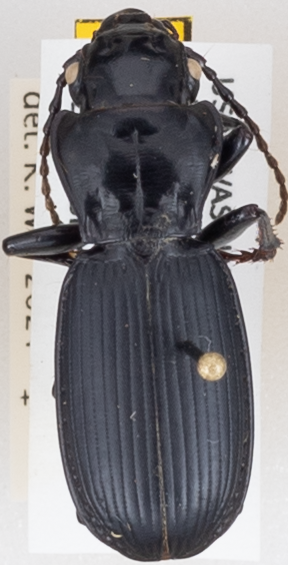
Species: Pterostichus lama
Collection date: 2020-07-28
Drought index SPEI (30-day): -0.1
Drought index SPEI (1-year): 0.32
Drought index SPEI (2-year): -1.69